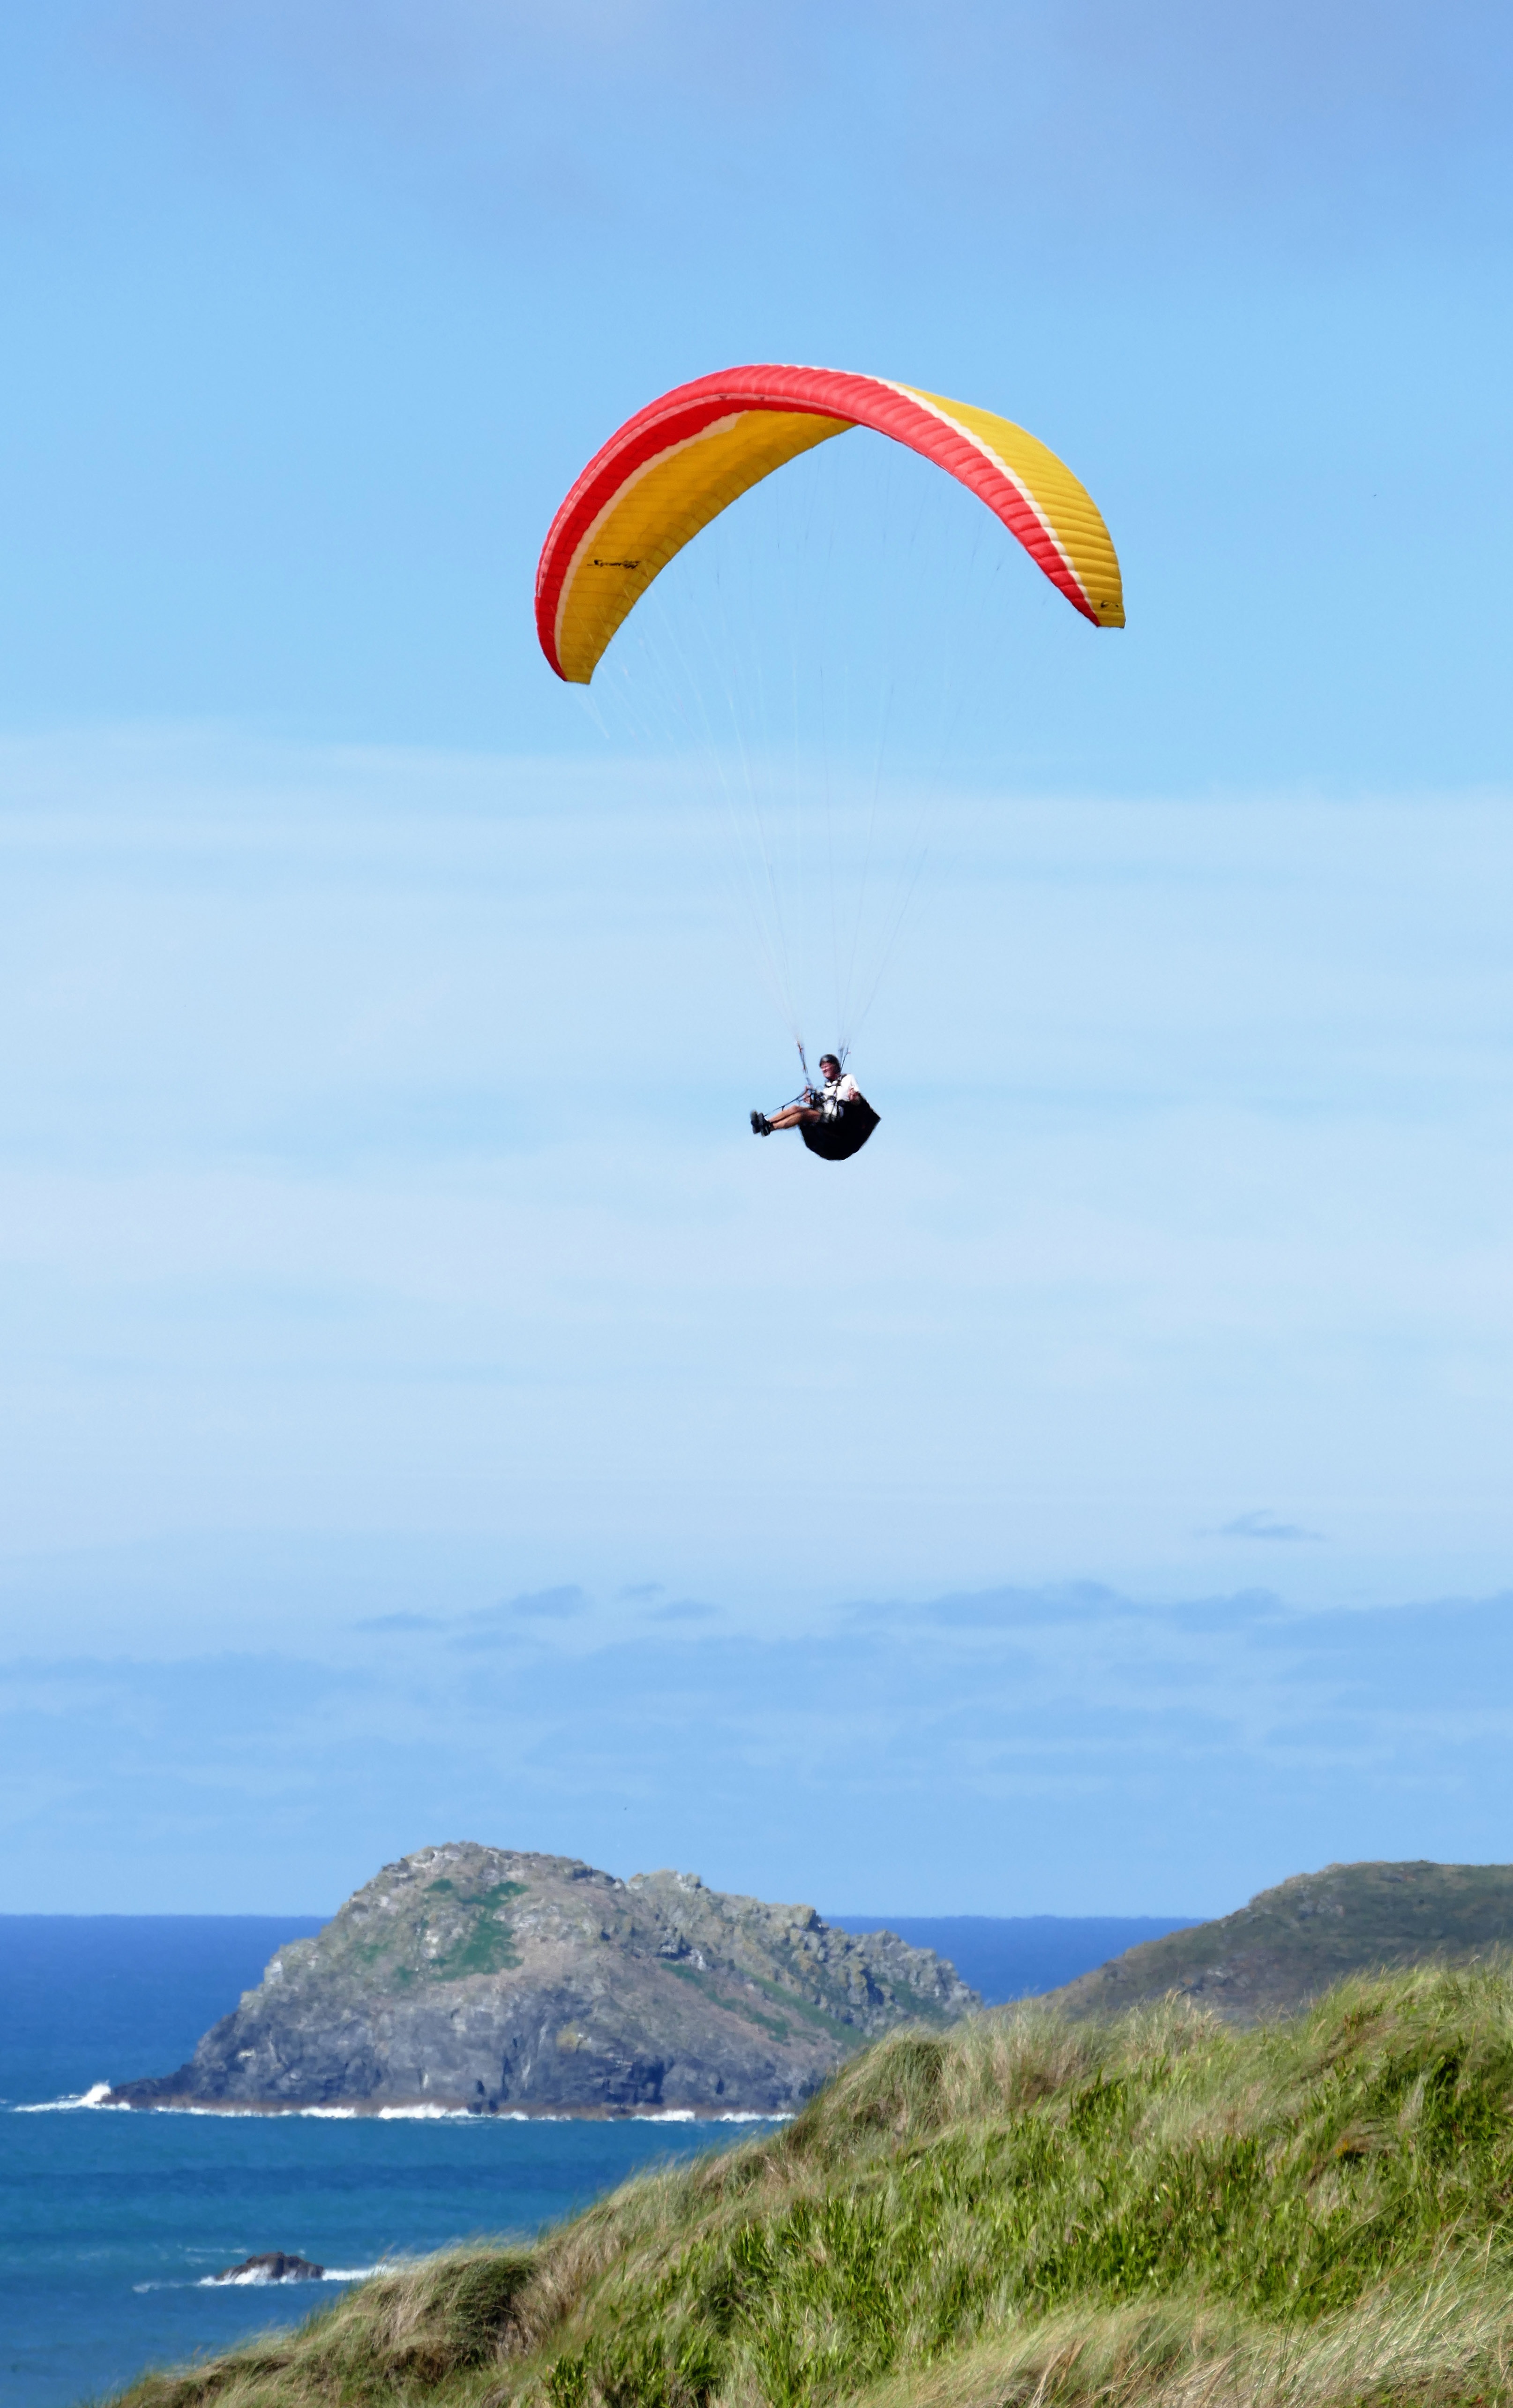
nature, mountain, wing, cloud, sky, sun, sport, sunlight, air, adventure, wind, flying, fly, summer, travel, recreation, high, flight, action, blue, freedom, extreme, extreme sport, lifestyle, leisure, parachute, paragliding, activity, paraglider, glider, outdoors, fun, happy, sports, gliding, joy, risk, active, parachuting, adrenaline, air sports, outdoor activities, active lifestyle, atmosphere of earth, windsports